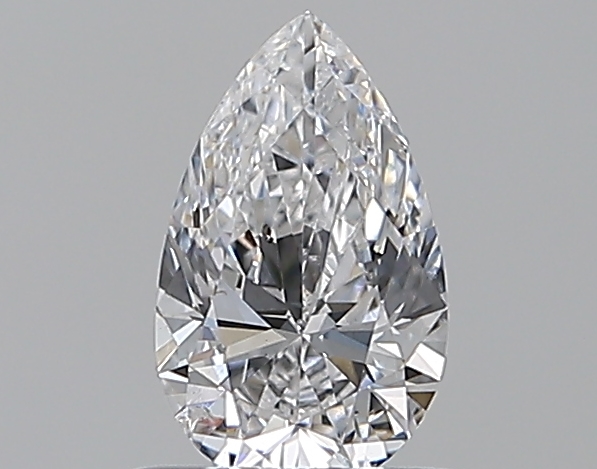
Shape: pear
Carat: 0.56
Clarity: SI2
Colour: D
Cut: EX
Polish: VG
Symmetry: VG
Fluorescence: N
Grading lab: GIA
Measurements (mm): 7.41 x 4.55 x 2.79